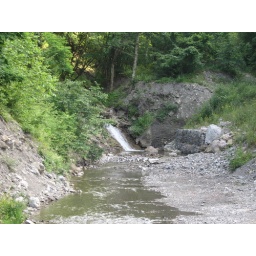
fresh river in green wood...